72nd Fighter Squadron

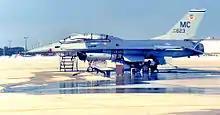
72nd TFTS F-16B Block 10B Fighting Falcon 80-0623

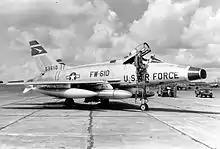
72nd TFS F-100D 55-3610 at Clark AB, 1958

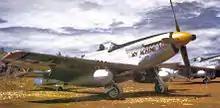
72nd Fighter Squadron P-51D Mustang, North Field, Iwo Jima, 1945.

The 72nd Fighter Squadron is an inactive United States Air Force unit. Its last assignment was with the 56th Operations Group, based at MacDill Air Force Base, Florida. It was inactivated on 19 June 1992.